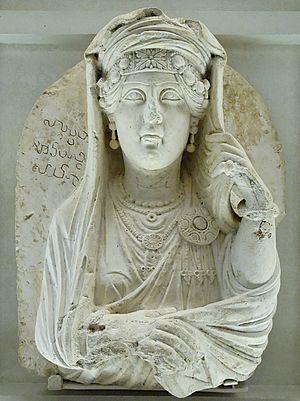
Le département des antiquités orientales du musée du Louvre à Paris conserve des objets provenant d'une région située entre l'actuelle Inde et la mer Méditerranée. Il offre un panorama presque complet des anciennes civilisations de l'Asie mineure. Il s'agit d'une des trois plus grandes collections du monde avec plus de 150 000 objets. Le département présente 6 500 œuvres dans une trentaine de salles, dont des chefs d'œuvre universels comme le Code de Hammurabi ou les impressionnants Lamassus du palais de Khorsabad.
Le musée du Louvre est un musée situé à Paris, en France.